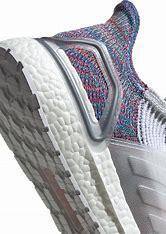
Brand: Adidas
Model: Ultra Boost 19